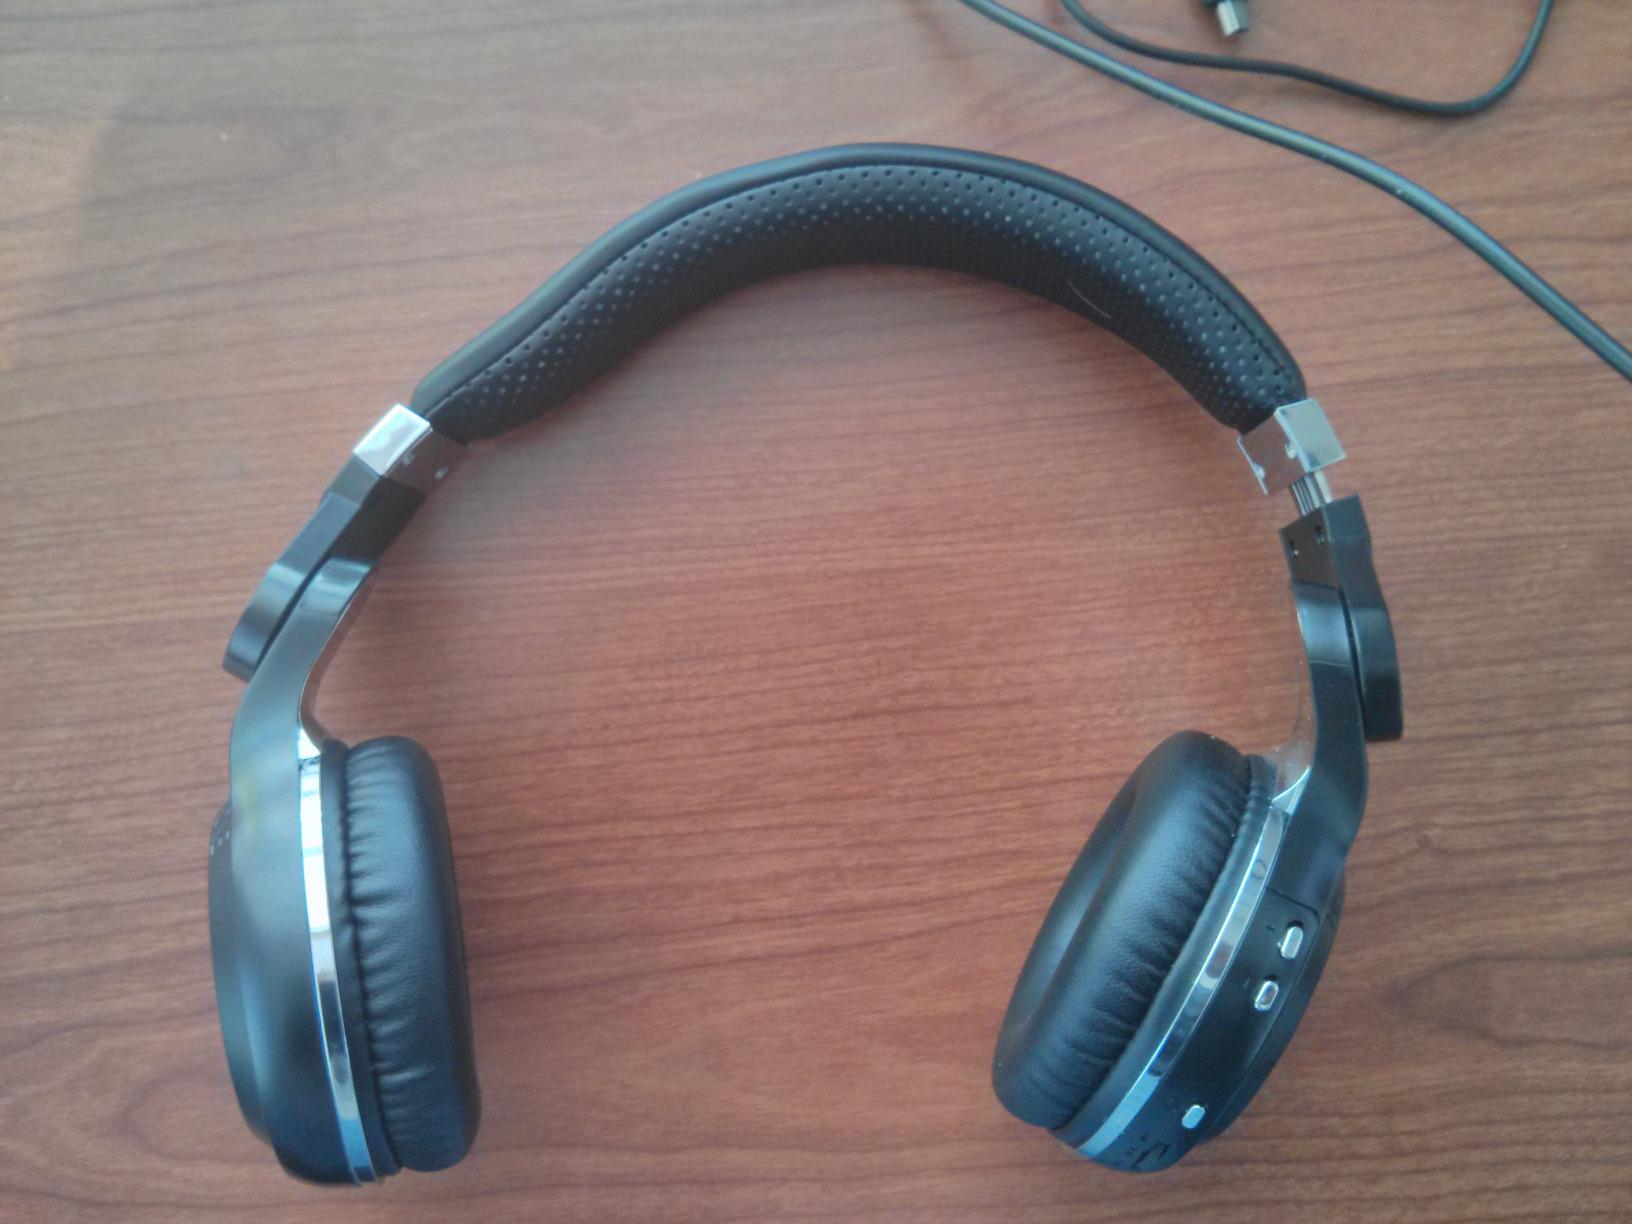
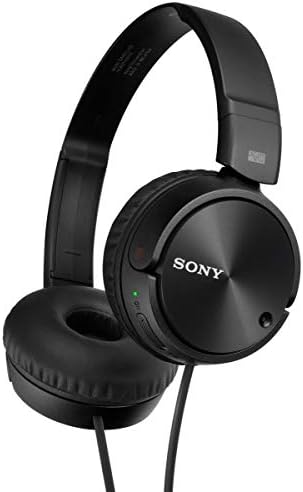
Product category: headphones
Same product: no